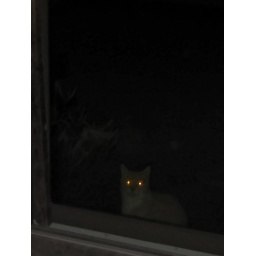
Ghost Cat knows when you're down in the kitchen at 3 a.m. for a glass of water